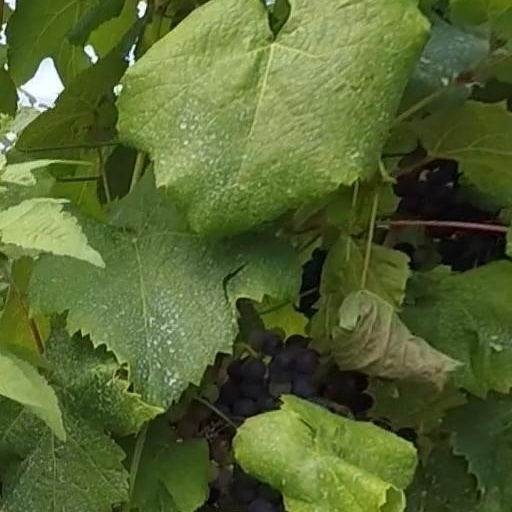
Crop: grape